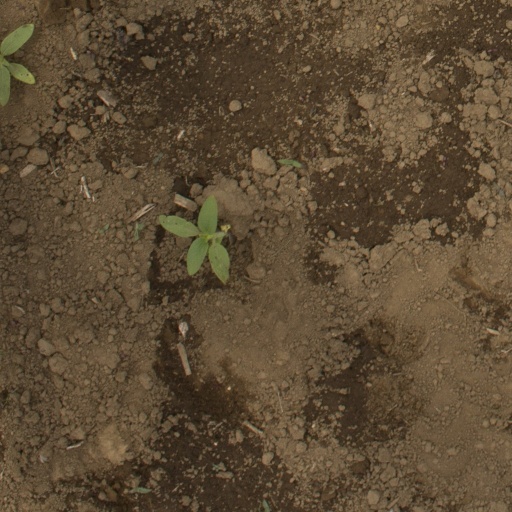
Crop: Jerusalem artichoke